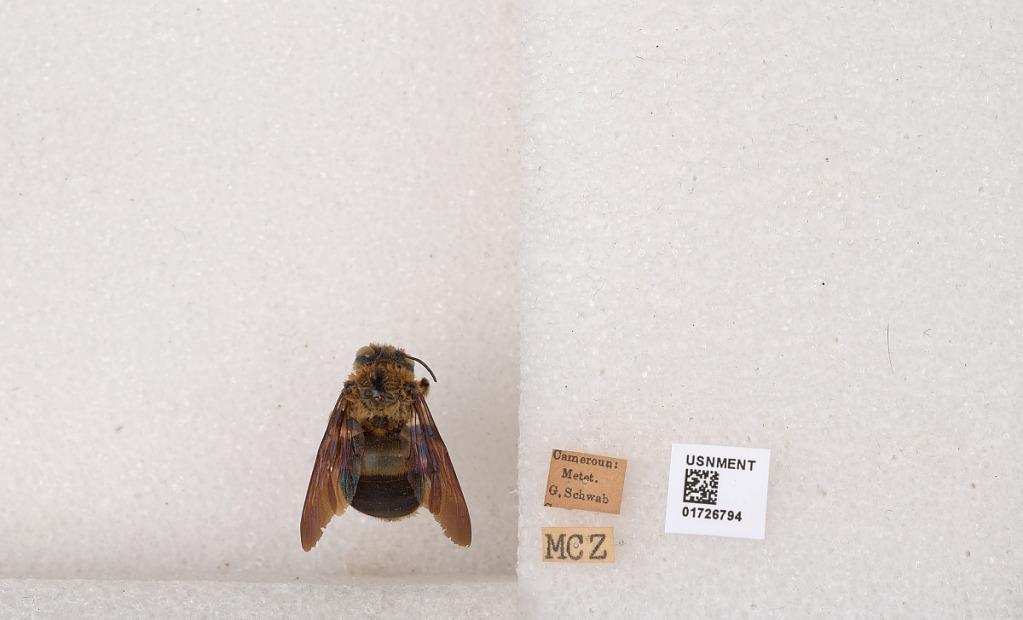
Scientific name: Xylocopa (Xylomelissa) io Vachal
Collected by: G. Schwab
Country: Cameroon
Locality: Metet